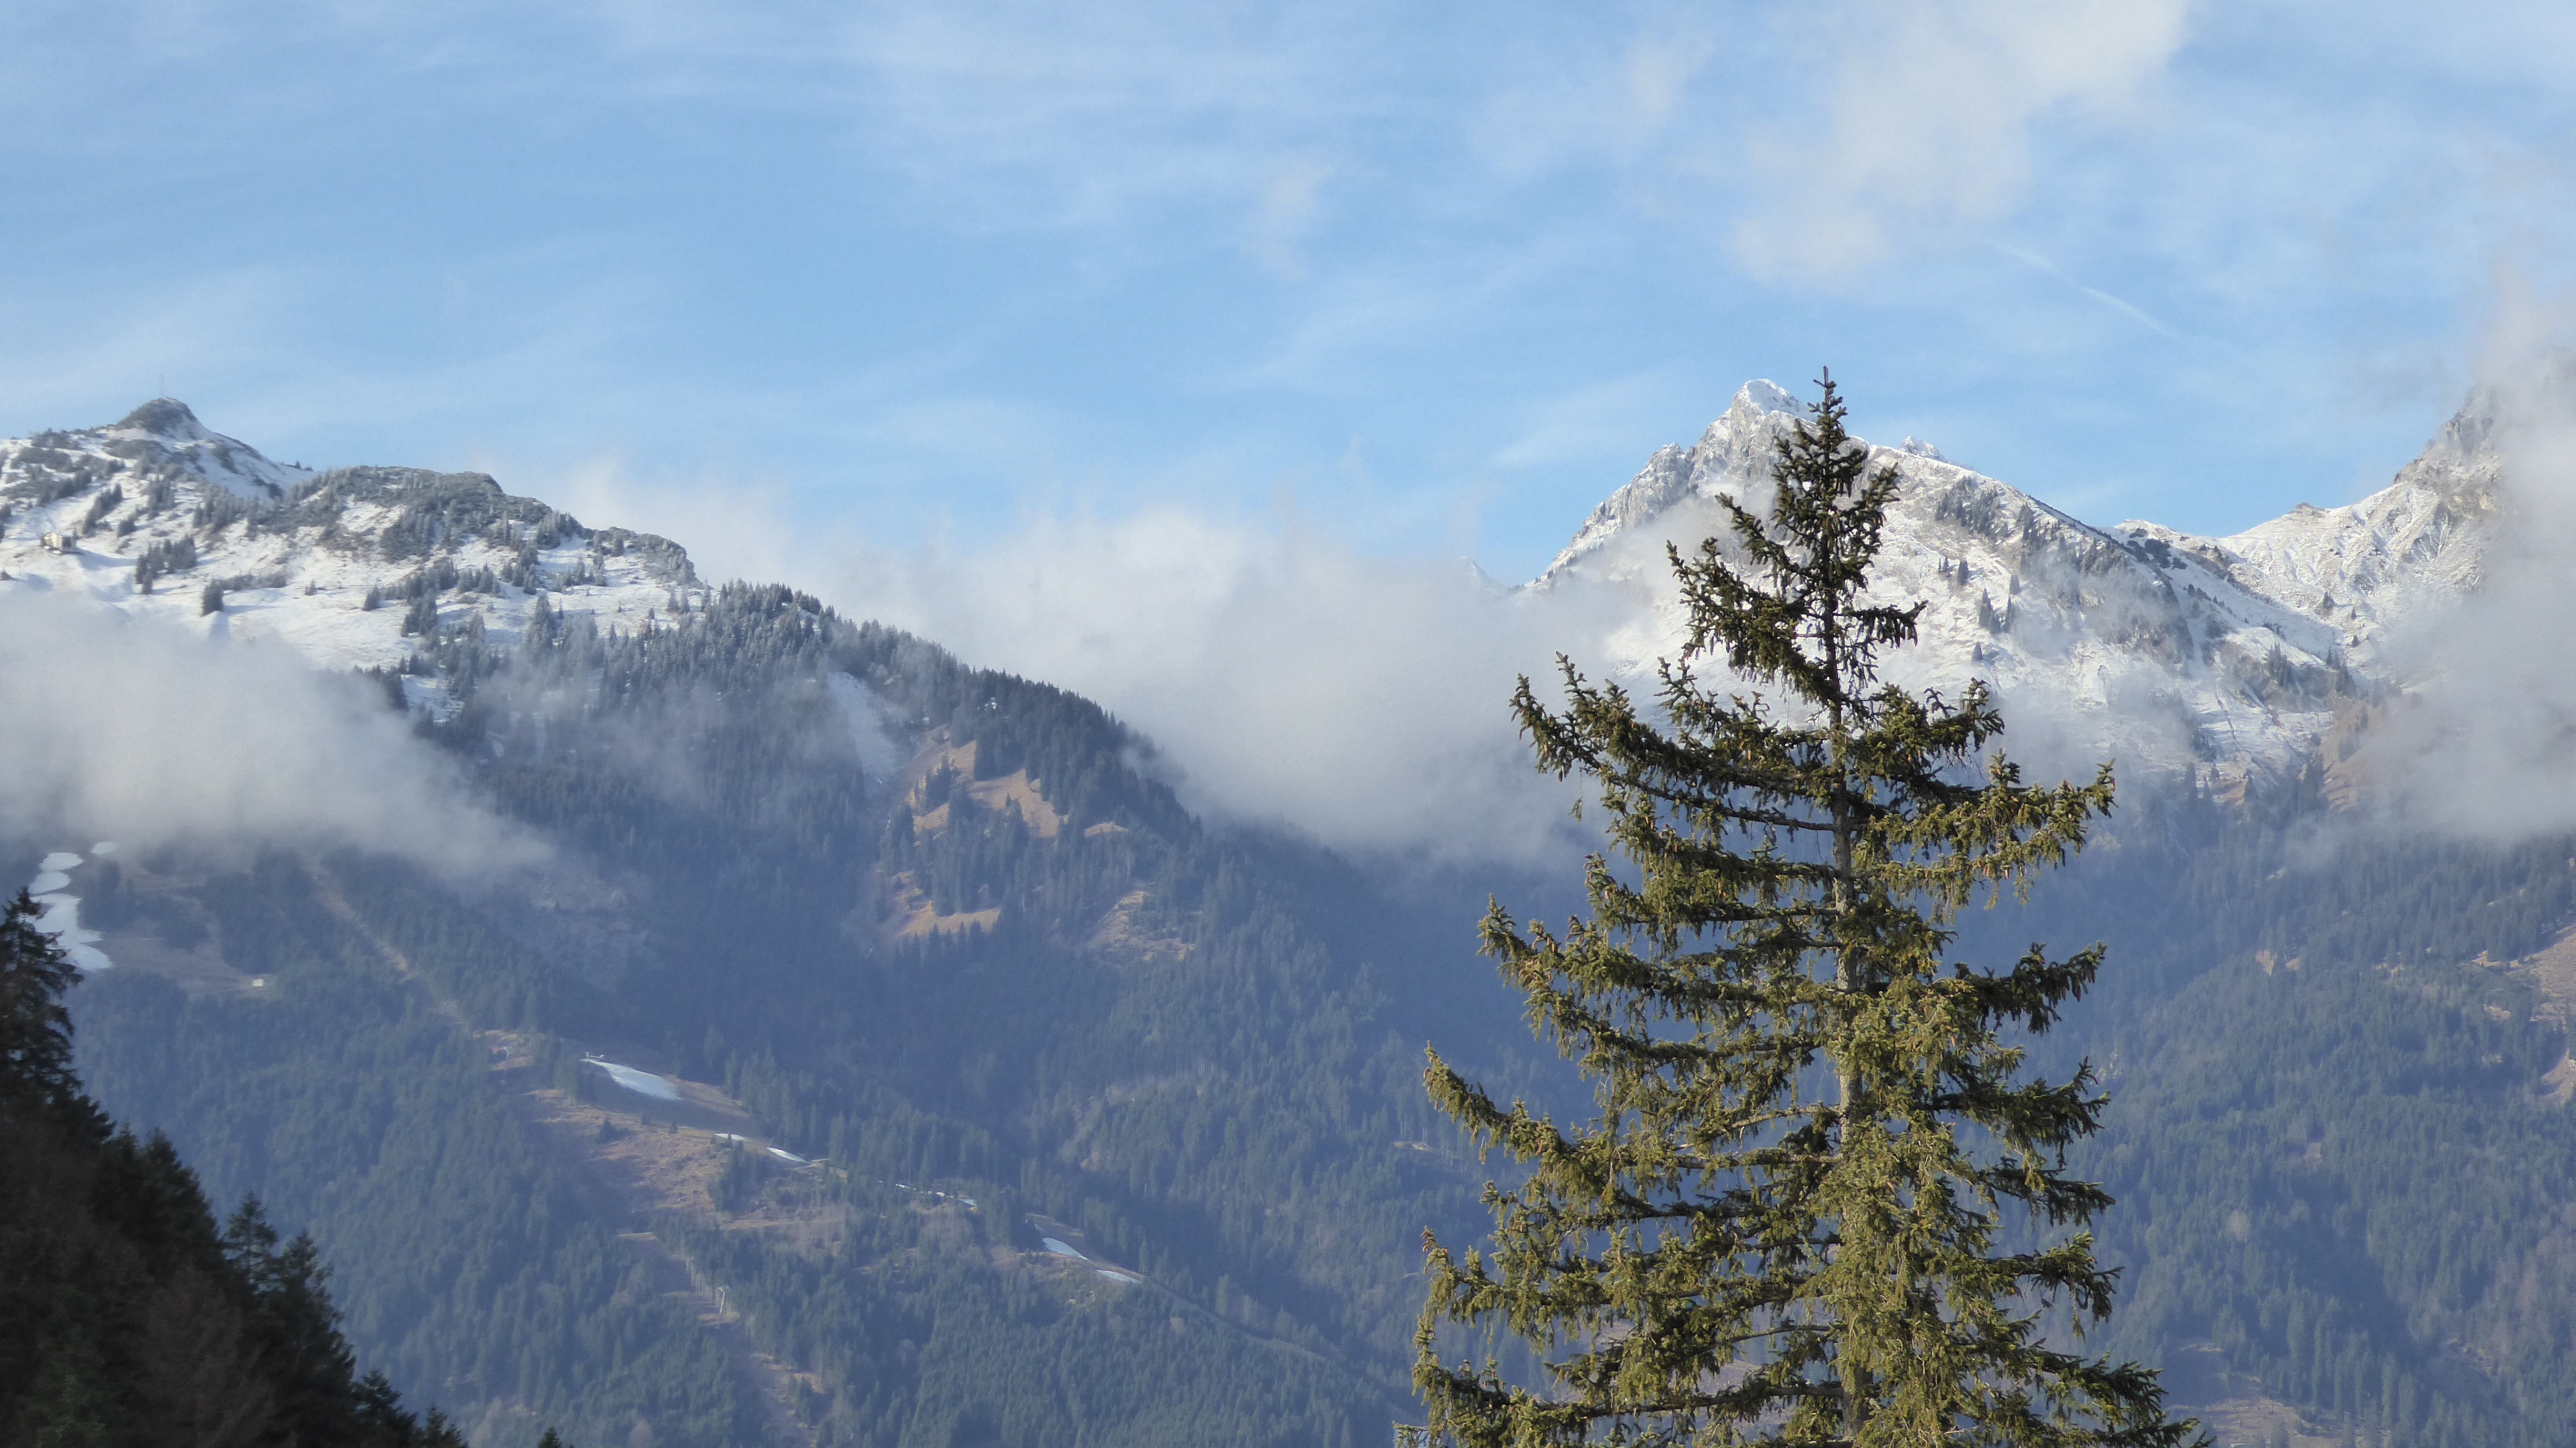
landscape, tree, wilderness, mountain, snow, winter, cloud, mountain range, weather, fir, season, ridge, summit, austria, spruce, mountains, alps, larch, landform, mountain pass, reutte, geographical feature, mountainous landforms, geological phenomenon